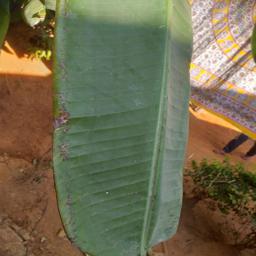
Label: MALBHOG LEAF